Andrea Bacigalupa

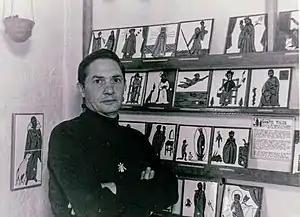
Bacigalupa with his Santo tiles in his studio on Canyon Road

After moving to Santa Fe, Bacigalupa and Ellen created ceramic jewelry, ceramic kitchen ware, and tiles, and traveled around New Mexico to sell their wares in various arts and crafts venues, as well as offering their pieces in their Canyon Road studio. Bacigalupa also painted prodigiously, often producing dark and somber images that reflected his wartime experiences. Over time, Bacigalupa focused his work on liturgical themes. He produced several wall-size mosaics for churches, began sculpting bronzes, and produced a series of tile depictions of 50 patron saints that were the best-selling item in his gallery and the subjects of a book and greeting cards produced by Sunstone Press.